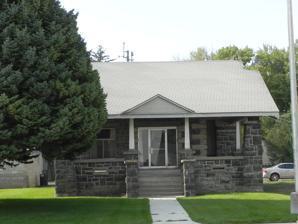
Building: American Legion Hall (Shoshone, Idaho)
Country: United States of America
Year built: 1928
United States historic place American Legion Hall U.S. National Register of Historic Places Show map of Idaho Show map of the United States Interactive map showing the location of American Legion Hall Location 107 W A Street, Shoshone, Idaho 83352 Nearest city Shoshone, Idaho Coordinates 42°56′4″N 114°24′25″W / 42.93444°N 114.40694°W / 42.93444; -114.40694 Area less than one acre Built 1928 Built by Oughton, Jack ; Rhodes, Steve Architectural style Bungalow/Craftsman MPS Lava Rock Structures in South Central Idaho TR NRHP reference No. 83002355 Added to NRHP September 8, 1983 The American Legion Hall near Shoshone, Idaho is a stone building that was built in 1928 and listed on the NRHP on September 8, 1983.  It is of Bungalow/Craftsman architecture and served as a clubhouse and as a meeting hall, and was listed on the NRHP for its architecture. It is located at 107 West A Street in Shoshone.  It was built by stonemason Jack Oughton .  It was also a work of Steve Rhodes. It is a tall one-story building that is about 44 feet (13 m) by 36 feet (11 m).  It has a porch that is inset at the front and wraps out around one side of the house. References